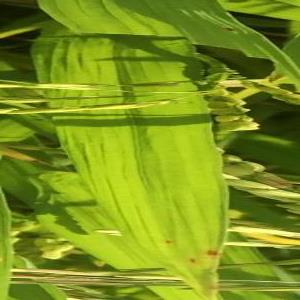
Disease: Brownspot